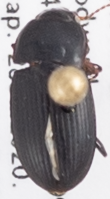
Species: Harpalus opacipennis
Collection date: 2020-07-28
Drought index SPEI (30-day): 0.03
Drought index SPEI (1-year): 1.01
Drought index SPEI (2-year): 1.28